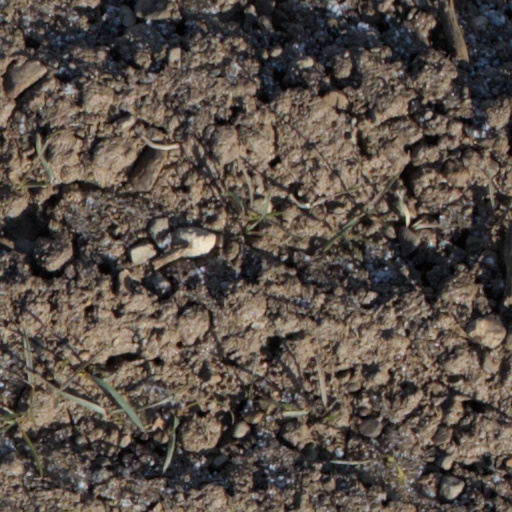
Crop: wheat